Caillet monorail

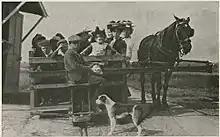
Hester's Horse Drawn Mono Rail on Canvey Island

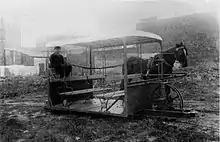
Passenger cars

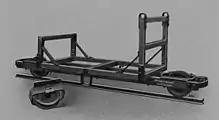
Cailet Monorail by Du Croo & Brauns

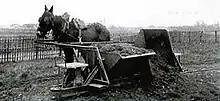
Tipping lorry

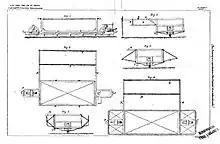
Sketch from the patent application of 1897

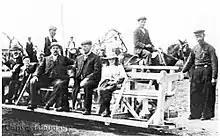
"Hester's Horse Drawn Mono Rail" on Canvey Island

The Caillet monorail was a monorail invented, patented and developed by Henry Jules Caillet at the end of the 19th century.